1948 United States Senate elections

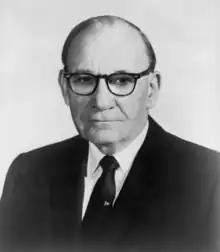
Senator John L. McClellan

Democrat Bert H. Miller defeated incumbent Republican Henry Dworshak. As of 2024, this remains the only time that a Democrat would win Idaho's Class 2 Senate seat. Dworshak was appointed back to this seat in October 1949 after Miller died earlier that month and served until he himself died in 1962.